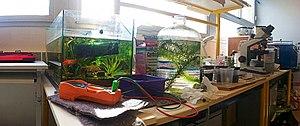
intérieur du BioLab d'Openfactory à UBO Brest
La biologie participative désigne une approche de la biologie contributive, indépendante ou collaborative avec des laboratoires académiques ou industriels. Il s'agit d'individus, d'associations ou de petites entreprises dont les visées sont souvent non lucratives, dans une démarche de science ouverte ou éducative, ou lucratives.